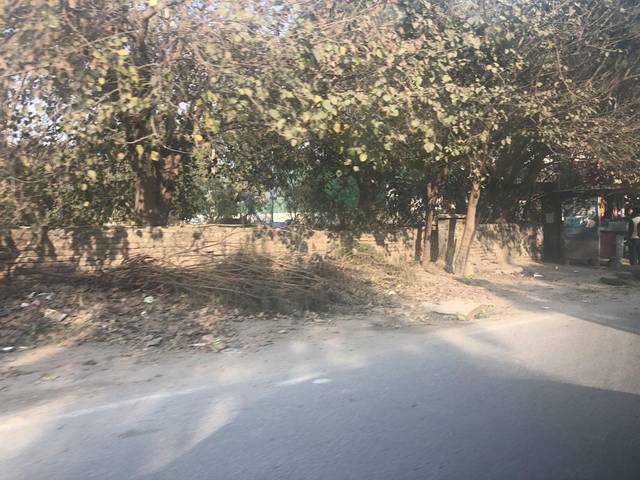
Region: India
Coordinates: 28.539, 77.029